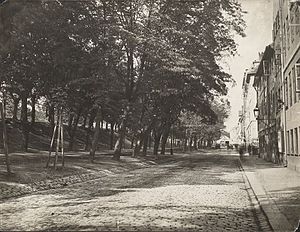
Vester Voldgade / Historie
Filosofgangen før volden forsvandt i 1885.
Vester Voldgade er en gade i Indre By, København, der løber parallelt med Vestervold, som blev sløjfet i 1885. Gaden strækker sig fra Jarmers Plads i nordvest til Inderhavnen i sydøst. Gaden passerer blandt andet Rådhuset og grænser op til Middelalderbyen. Den ligger i forlængelse af Nørre og Øster Voldgade, der ligeledes følger de nu forsvundne volde. De tre gader udgør derved overgangen mellem den gamle by og de nye kvarterer, der opstod, efter befæstningen blev afviklet i sidste halvdel af 1800-tallet.